Josiah Wilcox House

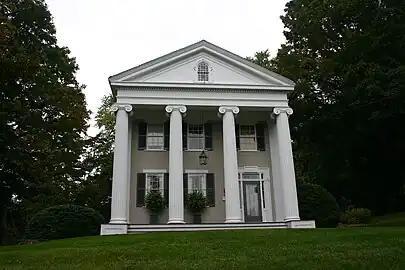

The Josiah Wilcox House is a historic house at 354 Riversville Road in Greenwich, Connecticut. Built in 1838, it is one of the town's finest examples of Greek Revival architecture. It was listed on the National Register of Historic Places in 1988.